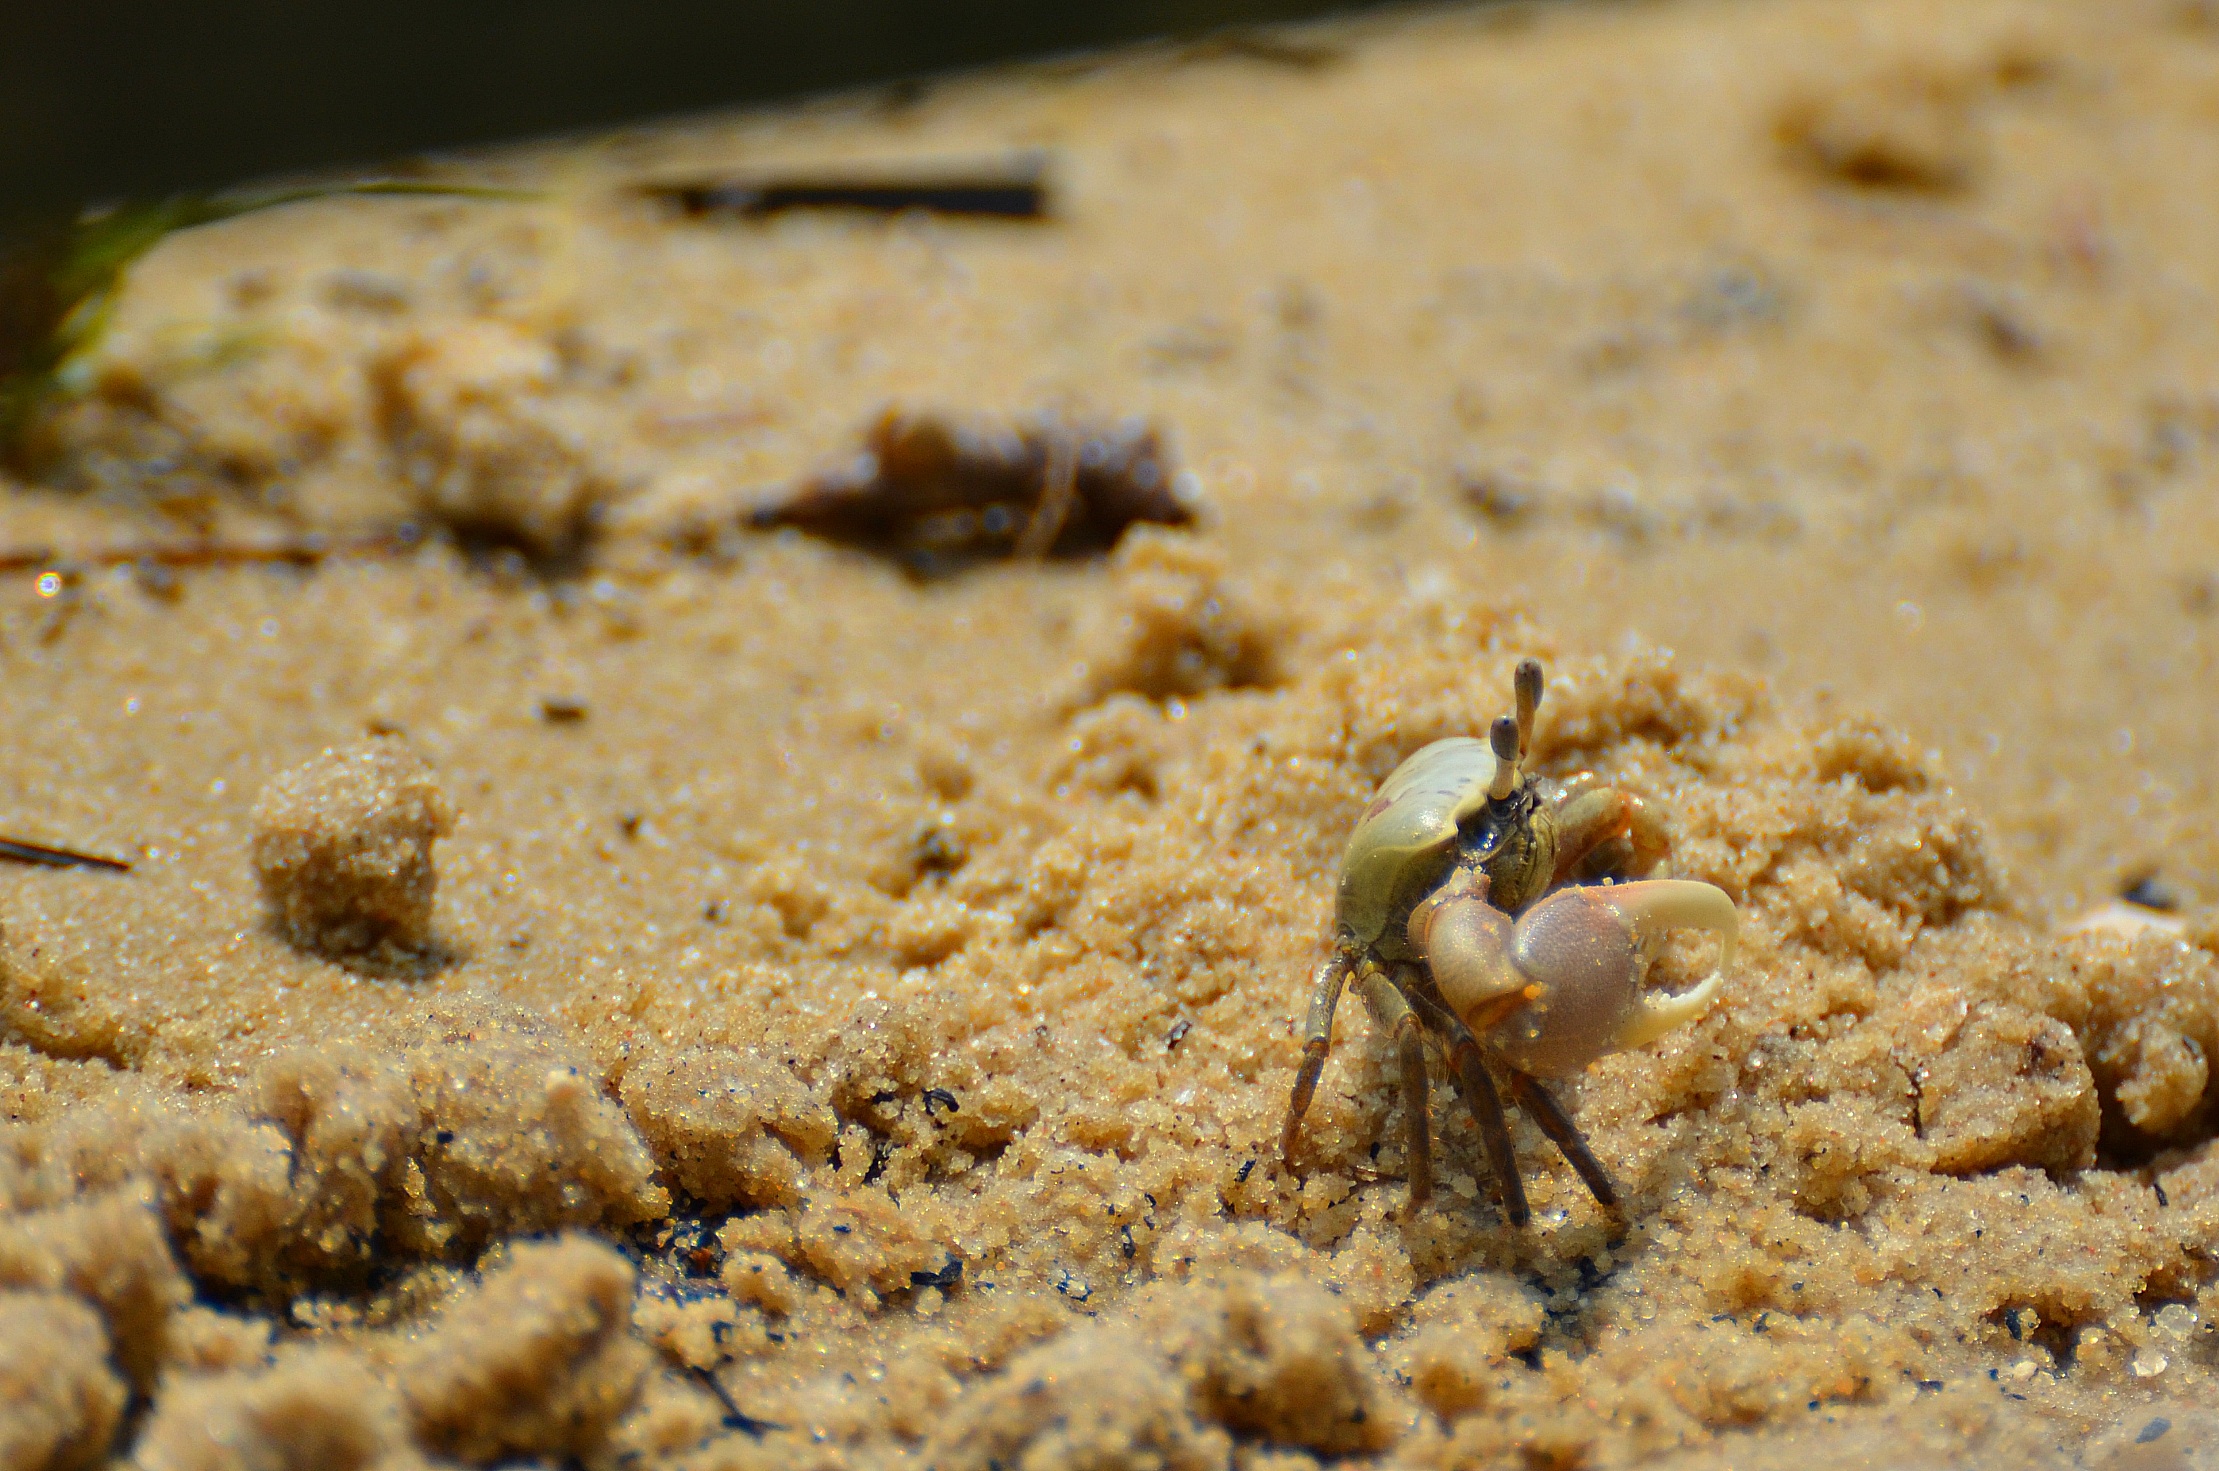
beach, sea, sand, ocean, dish, meal, food, produce, fishing, seafood, breakfast, baking, dessert, crab, shell, invertebrate, crustacean, tongs, baked goods, king crab, grass family, snack food